Husab Mine

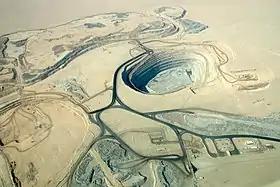
Northern pit Husab Mine

The Husab Mine (formerly the Rössing South Mine), operated under the Husab Uranium Project, is a uranium mine near the town of Swakopmund in the Erongo region of western-central Namibia. The mine is located approximately south of the larger Rössing uranium mine and from Walvis Bay. Swakop Uranium believes the Husab Mine "has the potential" to become the second largest uranium mine in the world after the McArthur River uranium mine in northern Saskatchewan, Canada and the largest open-pit mine on the African continent. Mine construction started in February 2013. The Husab Mine started production towards the end of 2016 after completion of the sulfuric acid leaching plant.